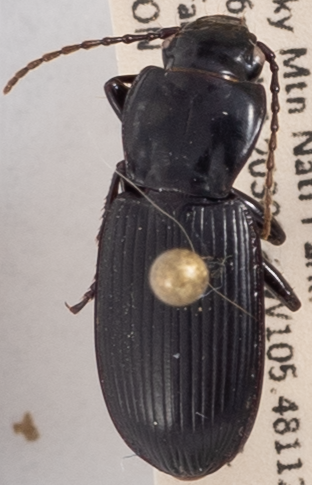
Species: Pterostichus protractus
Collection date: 2020-07-07
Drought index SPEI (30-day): -0.692
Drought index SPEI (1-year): -1.034
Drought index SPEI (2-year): -0.692